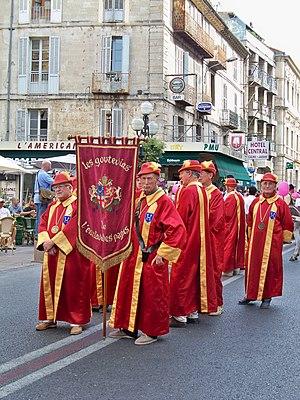
Confrérie des Goutevins de l'Enclave des Papes (Vaucluse, France)
Le valréas, ou côtes-du-rhône villages Valréas, est un vin produit sur la commune de Valréas, dans le département de Vaucluse.